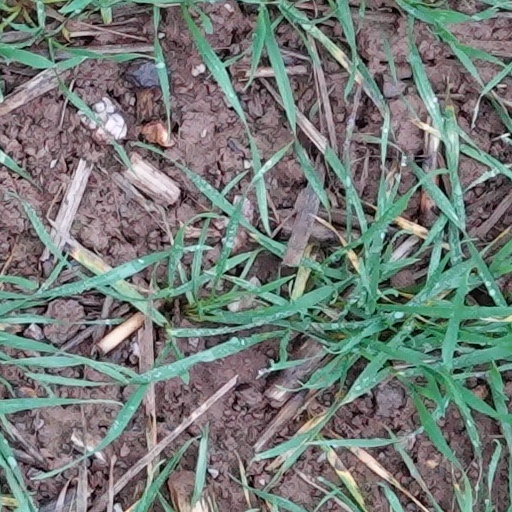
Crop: wheat